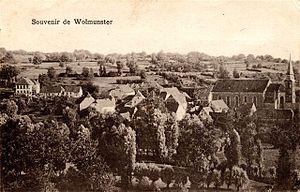
Volmunster est une commune française située dans le département de la Moselle, en Lorraine, dans la région administrative Grand Est. Le village fait partie du pays de Bitche, du parc naturel régional des Vosges du Nord et du bassin de vie de la Moselle-Est.